Northwest Territory

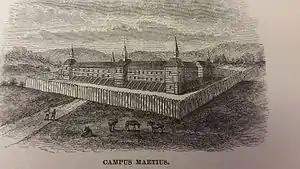
Campus Martius ("Field of Mars" in Latin) was named after the part of Rome of the same name. This site, including the Rufus Putnam House, is now part of the Campus Martius Museum in Marietta, Ohio.

Under the Northwest Ordinance of 1787, which created the Northwest Territory, General St. Clair was appointed governor. When the territory was divided in 1800, he briefly served as governor of the Northwest Territory remnant that included Ohio, the eastern half of Michigan, and a sliver of southeastern Indiana called "The Gore".